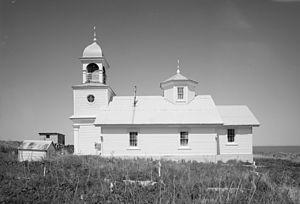
Karluk est une localité d'Alaska aux États-Unis dans le Borough de l'île Kodiak dont la population était de 37 habitants lors du recensement de 2010.